Jehu Eyre

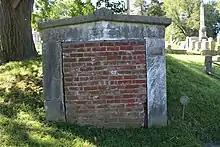
Jehu Eyre tomb in Laurel Hill Cemetery

Eyre died of malaria in Philadelphia, Pennsylvania, and his diaries were later published as "The Memorials of Colonel Jehu Eyre". In 1853, his remains were taken from the Coates family graveyard and re-interred at Laurel Hill Cemetery in Philadelphia, where an Eyre family vault was constructed.